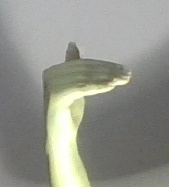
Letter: khaa